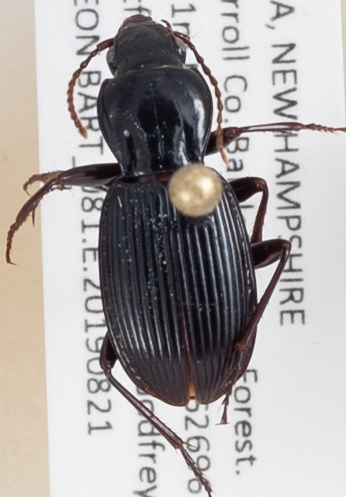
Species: Pterostichus tristis
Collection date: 2019-08-21
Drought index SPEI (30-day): -0.554
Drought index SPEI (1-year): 0.9
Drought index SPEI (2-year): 0.71